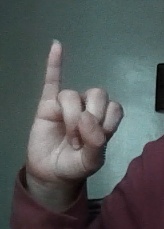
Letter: meem